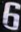
Number: 6